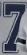
Number: 7